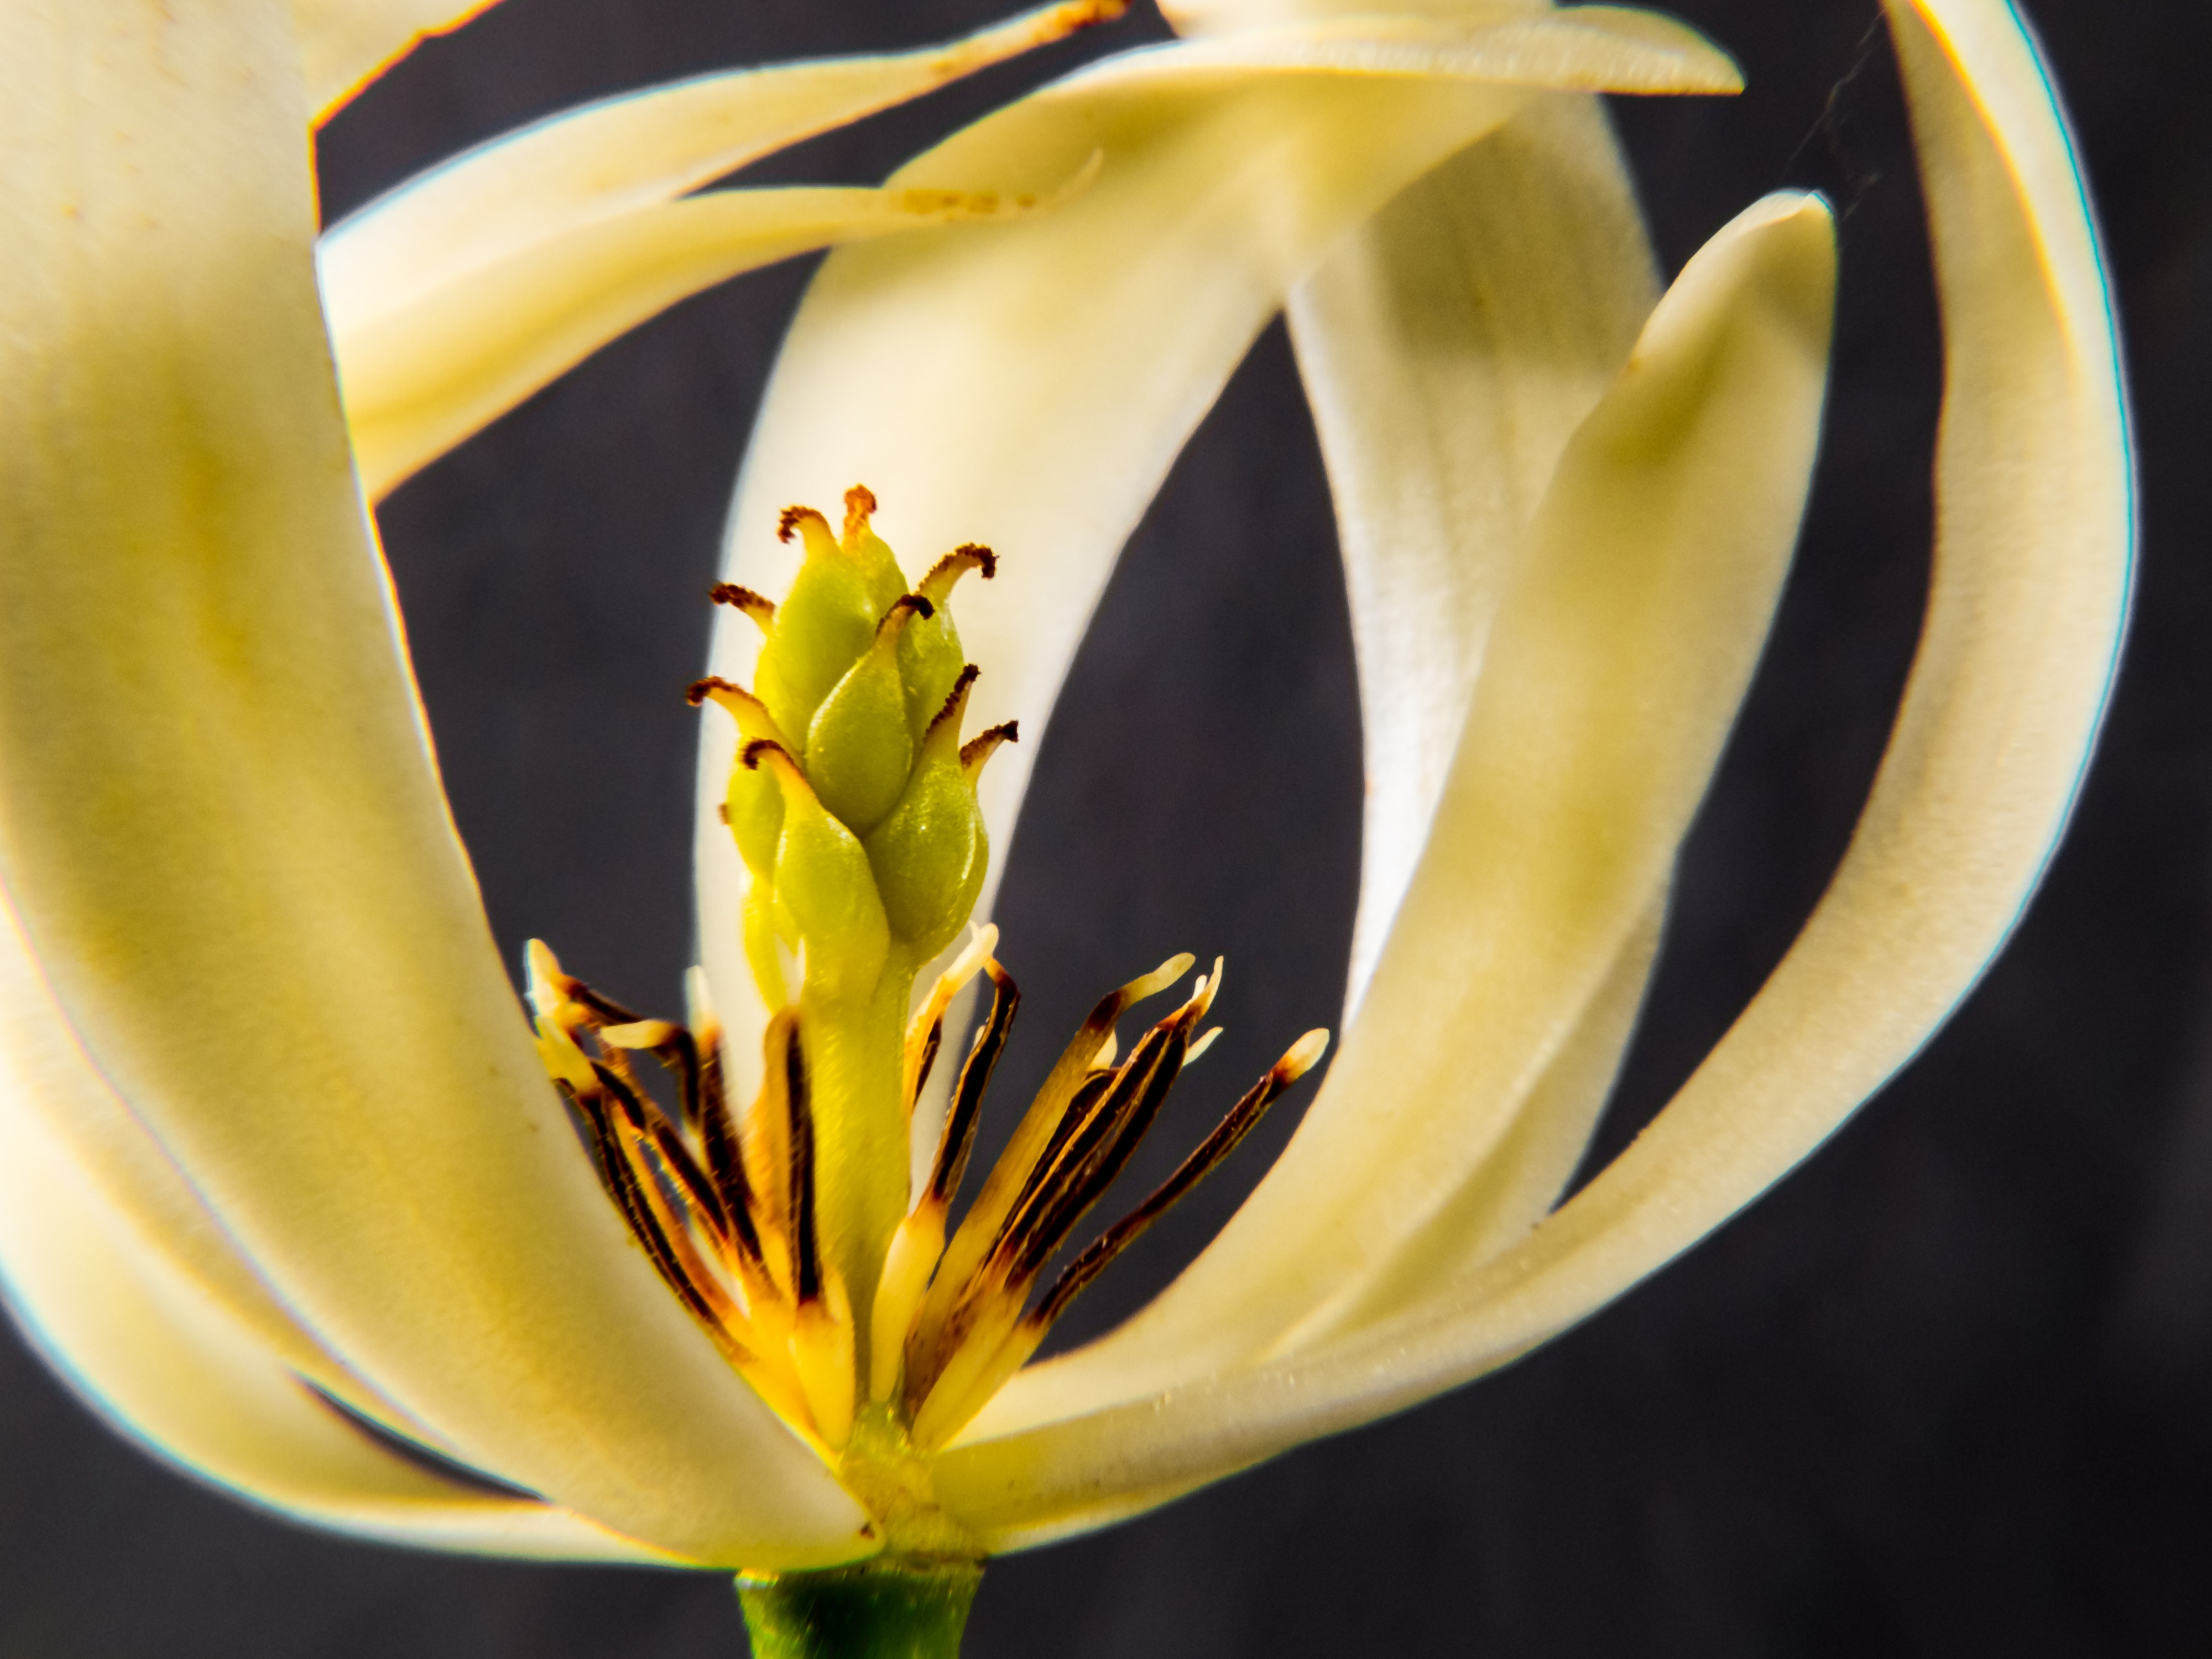
blossom, plant, white, flower, petal, bloom, pollen, spring, yellow, close, flora, wildflower, close up, lily, macro photography, plant stem, fawn lily, green stamp